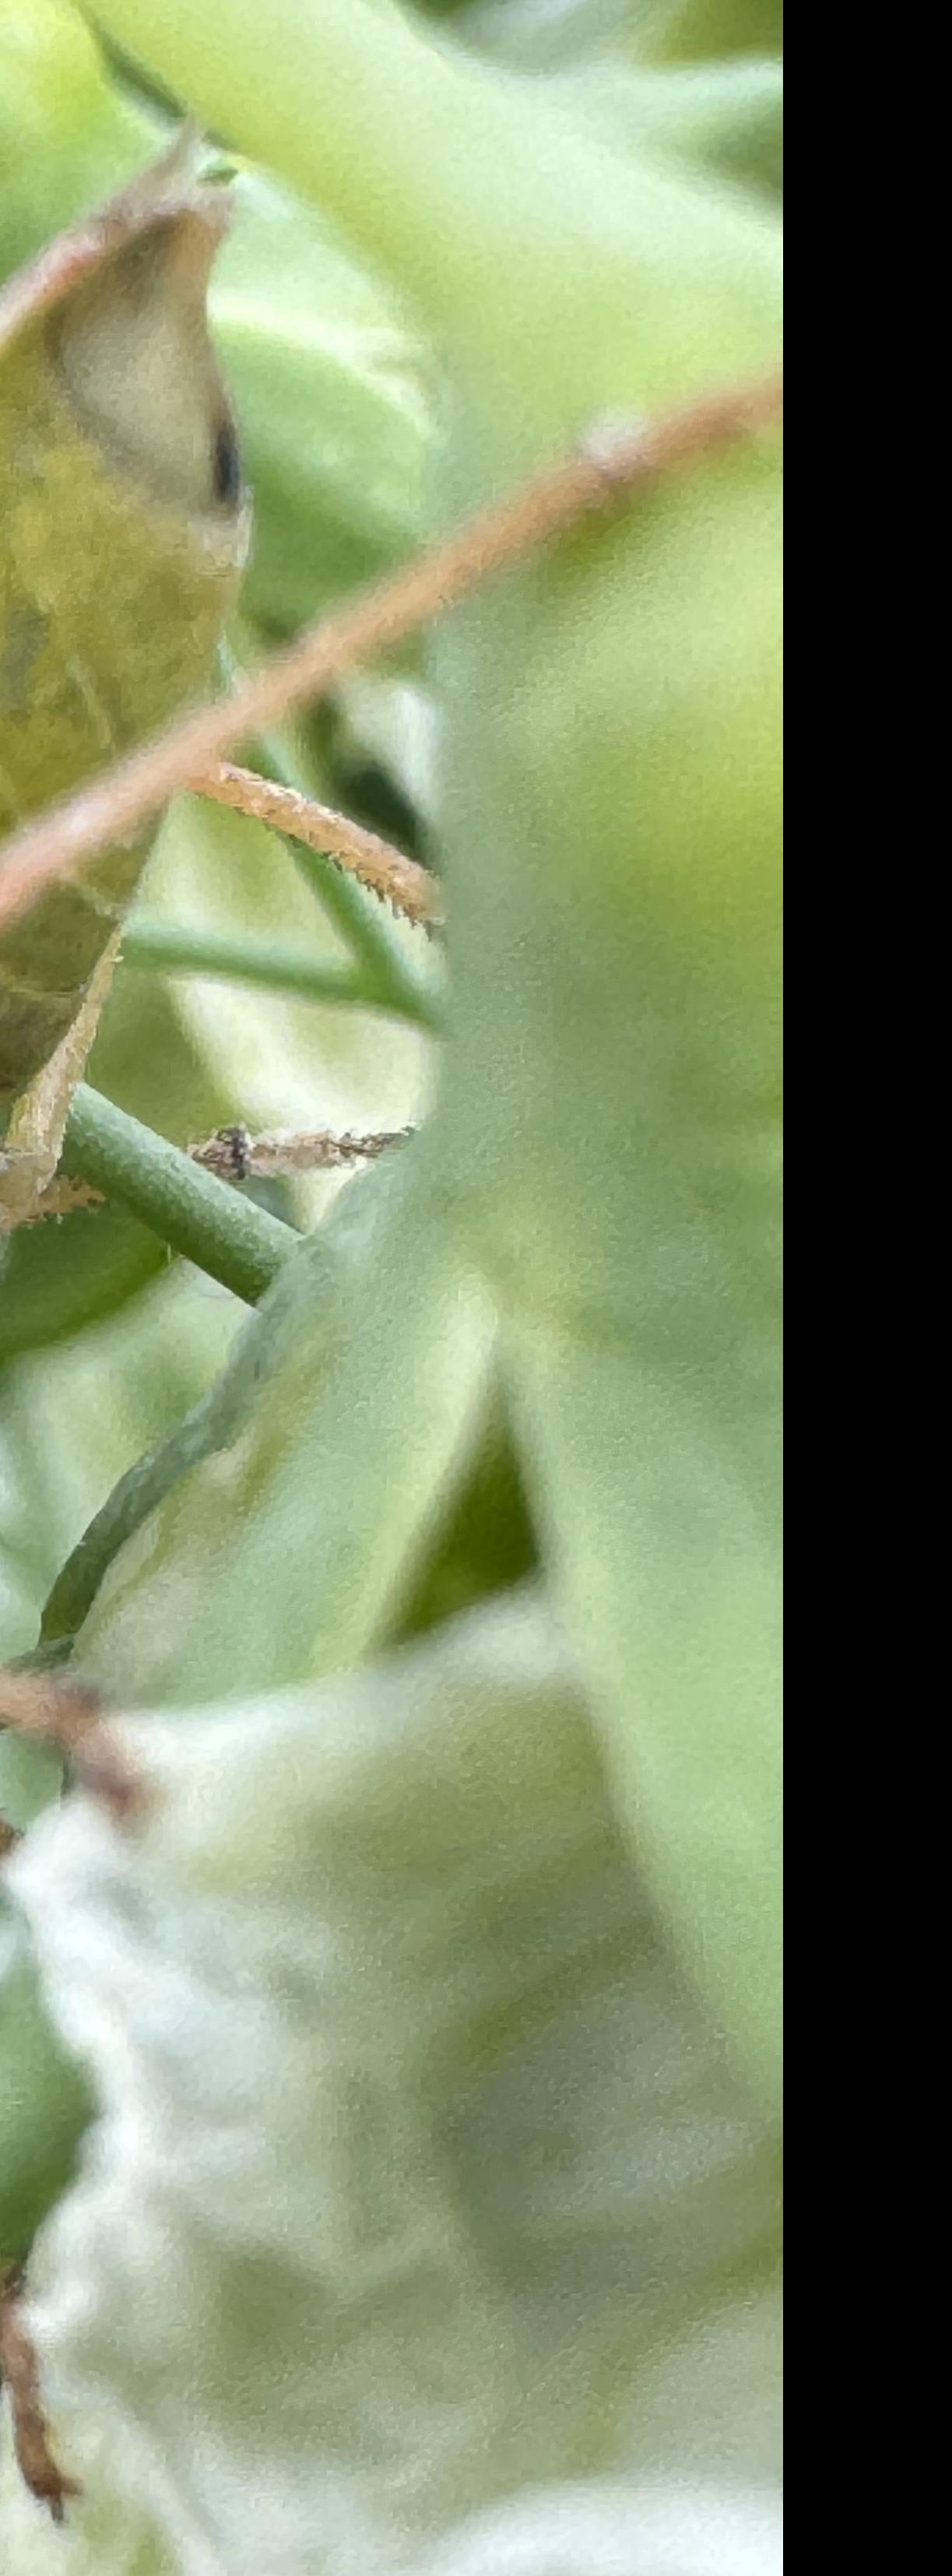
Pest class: stink_bug